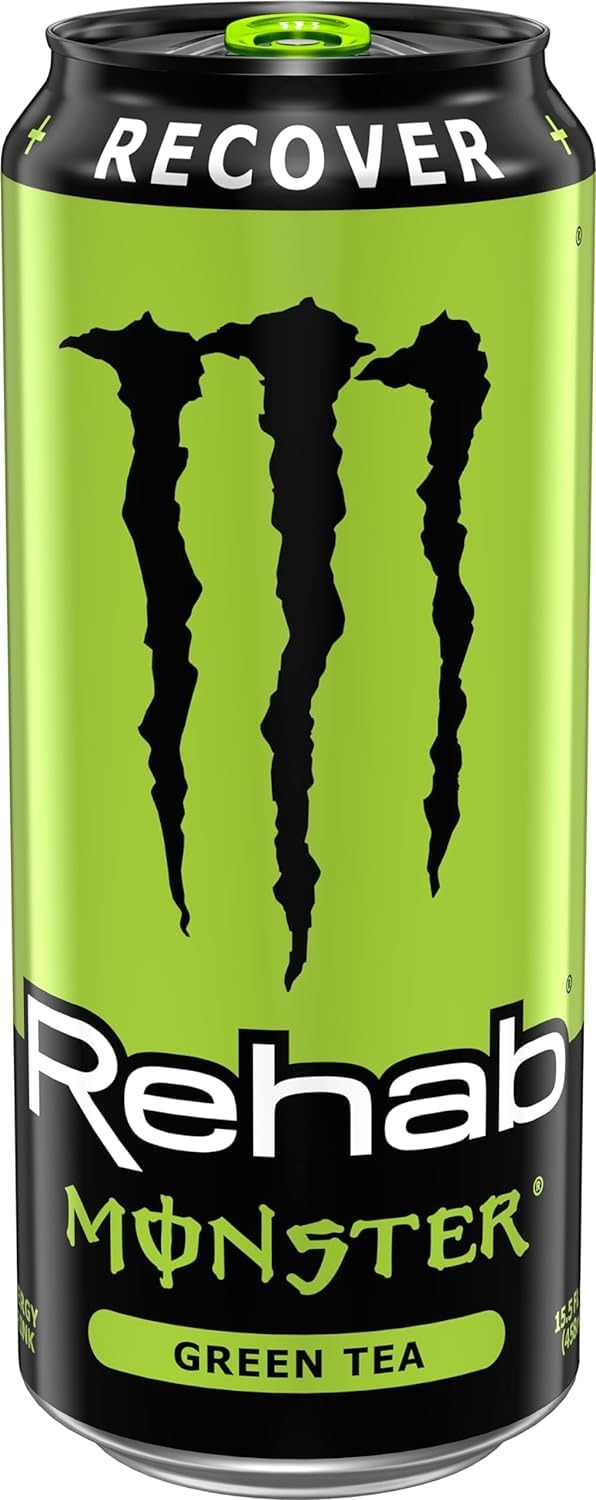
Item Name: Shipped by B4Y- Monster Energy Rehab Green Tea, 16 Oz Can (24)
Bullet Point 1: Convenient Packs: Available in 24, 16, and 12 packs for your convenience, allowing you to stock up on your favorite energy drink.
Bullet Point 2: Refreshing Flavor: Enjoy the unique and invigorating taste of Energy Green Tea, a fusion of classic green tea and energizing Monster.
Bullet Point 3: Portable Size: Each can contains 16 fl oz (473 ml) of the refreshing beverage, perfect for on-the-go consumption.
Bullet Point 4: Energizing Boost: Packed with a blend of caffeine and other energy-boosting ingredients, this drink provides a revitalizing kick to power through your day.
Bullet Point 5: Versatile Beverage: Whether you need a pick-me-up during a workout, a study session, or a long workday, Energy Green Tea has you covered.
Product Description: Shipped by B4Y- Energy Green Tea, 16 Oz Can Fuel your day with the refreshing and energizing taste of Monster Energy Green Tea. This invigorating beverage combines the classic flavor of green tea with a boost of energy to help you power through your daily tasks. Each 16 oz can (473 ml) is packed with a blend of green tea extract, natural flavors, and a carefully balanced amount of caffeine to provide a smooth and sustained energy kick.
Value: 16.0
Unit: Fl Oz

Price: 73